Siege of Eshowe

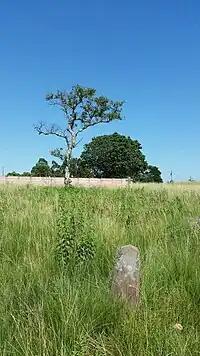
Remains of foundations from the siege fort in Eshowe

The fort enclosing the abandoned Norwegian Lutheran mission was roughly rectangular, , with loopholed walls high, and was surrounded by a broad ditch in which sharpened sticks were embedded. A second line of defence, should the outer rampart fall, was formed by laagering the wagons inside the walls. A horse and cattle kraal was constructed, as was an abattis; a field of fire was cleared all round out to . Pearson's strength stood at 1,292 white and 65 black combatants, with 47 white and 290 black support staff.